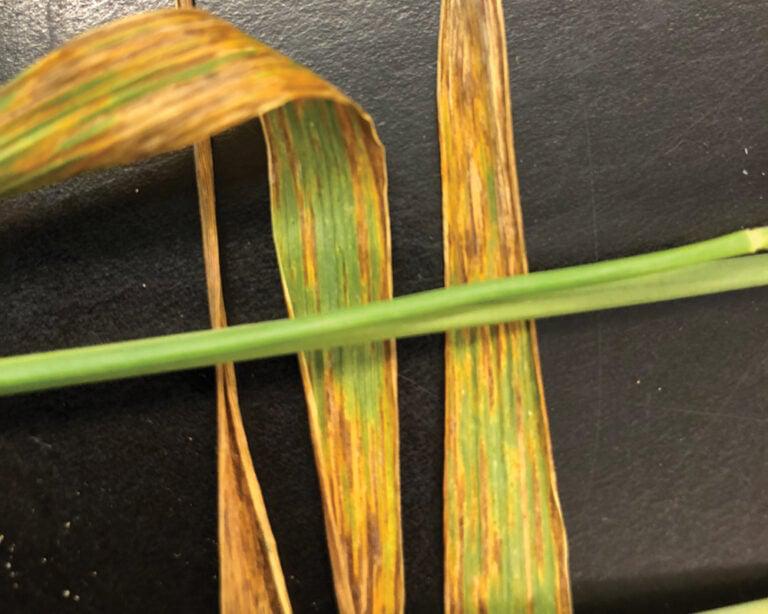
Plant: Wheat
Disease: wheat bacterial leaf streak (black chaff)